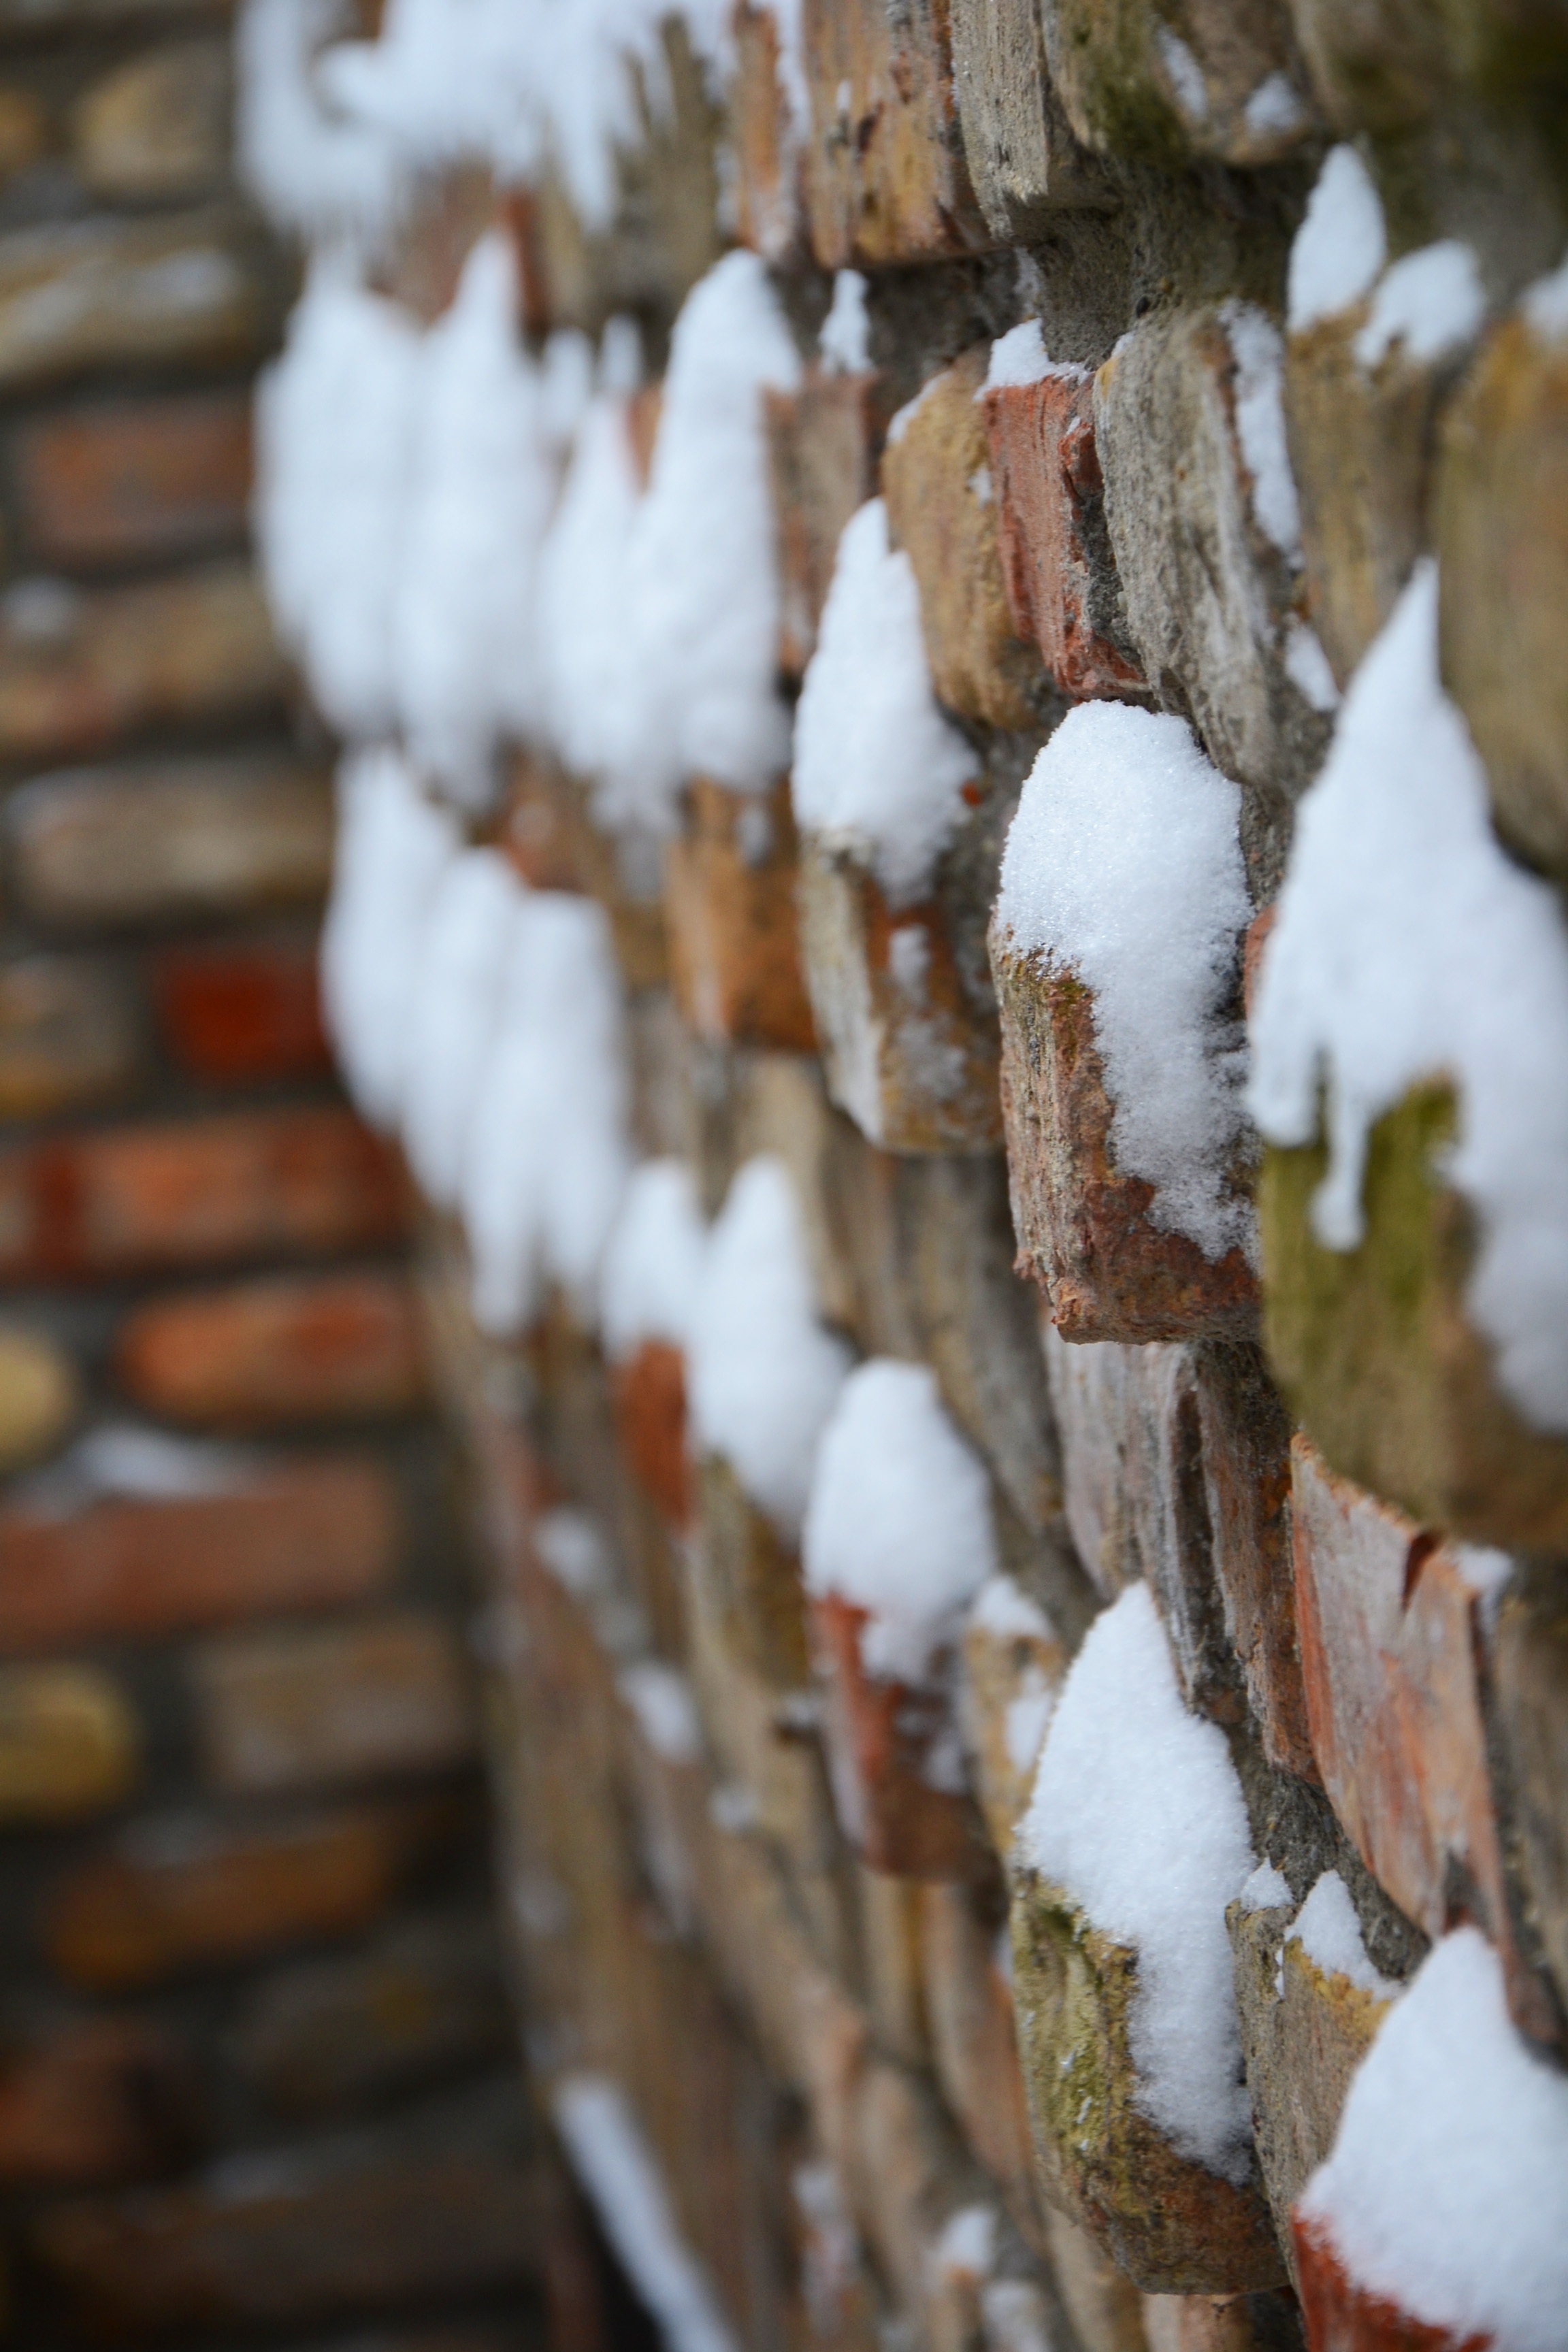
tree, branch, snow, winter, wood, leaf, flower, frost, spring, autumn, weather, brick, season, twig, close up, cellar, freezing, macro photography